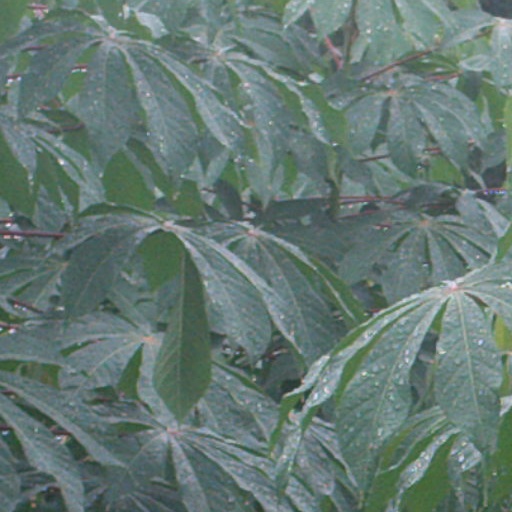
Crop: cassava